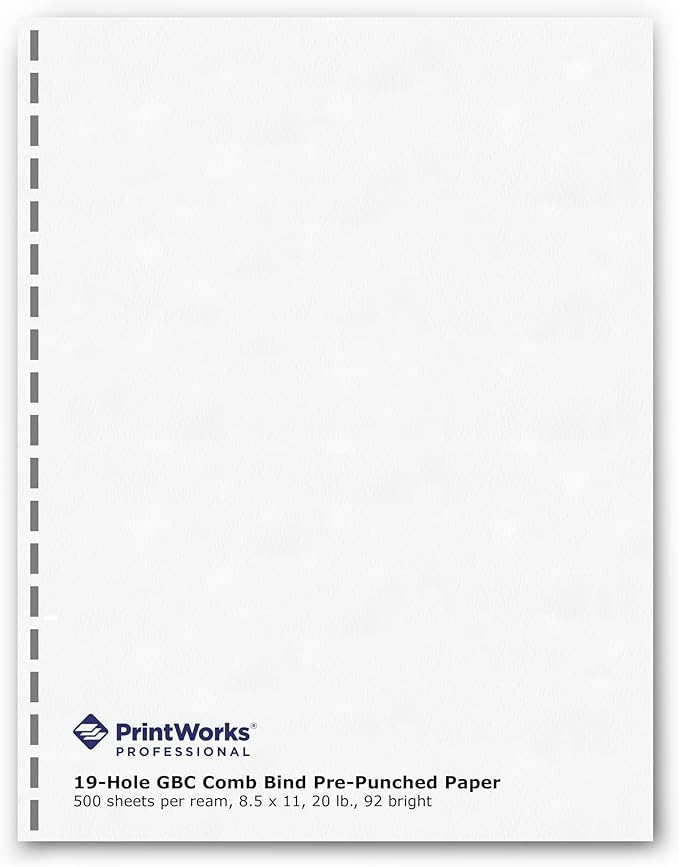
PrintWorks Professional Prepunched Paper, 8.5 x 11, 20 lb, GBC CombBind 19-Hole Punched Report & Presentation Paper, 500 Sheets, White (04328)
About This PrintWorks Professional prepunched GBC combbind paper saves you countless hours of time spent manually punching reports, proposals and presentations 10 sheets at a time - just print and GBC comb bind! Manufactured with crisp, straight hole punches that line up from sheet to sheet - PrintWorks prepunched papers keep your documents in correct alignment making them easy to GBC bind and eliminate the frustration of crooked holes or holes that run off the edge of the sheet (often caused by manual/machine paper punching). PrintWorks papers are dust and debris-free and lay flat which make them ideal for both desktop and high-volume production printing and copying - guaranteed to run jam-free on inkjet and laser devices. PrintWorks GBC punched 20 lb. paper is compatible with most combbind spines and plastic comb binding machines. Premium PrintWorks quality since 1964. Made in the USA from domestically sourced, environmentally friendly paper. 500 sheets per ream, 8.5 x 11, 20 lb., 19-hole GBC punched, 92 bright white paper packaged in an easy-open poly wrap. Overview Brand : PrintWorks Color : white Item Weight : 5.1 Pounds Paper Finish : Uncoated Sheet Size : 8 1/2 in x 11 in
Brand: PrintworksProfessional
Category: Office Supplies > General Office Supplies > Paper Products > Binder Paper